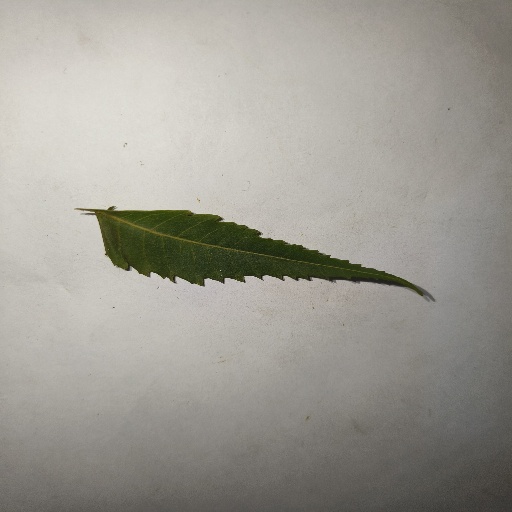
Species: Neem
Leaf condition: Healthy Leaf